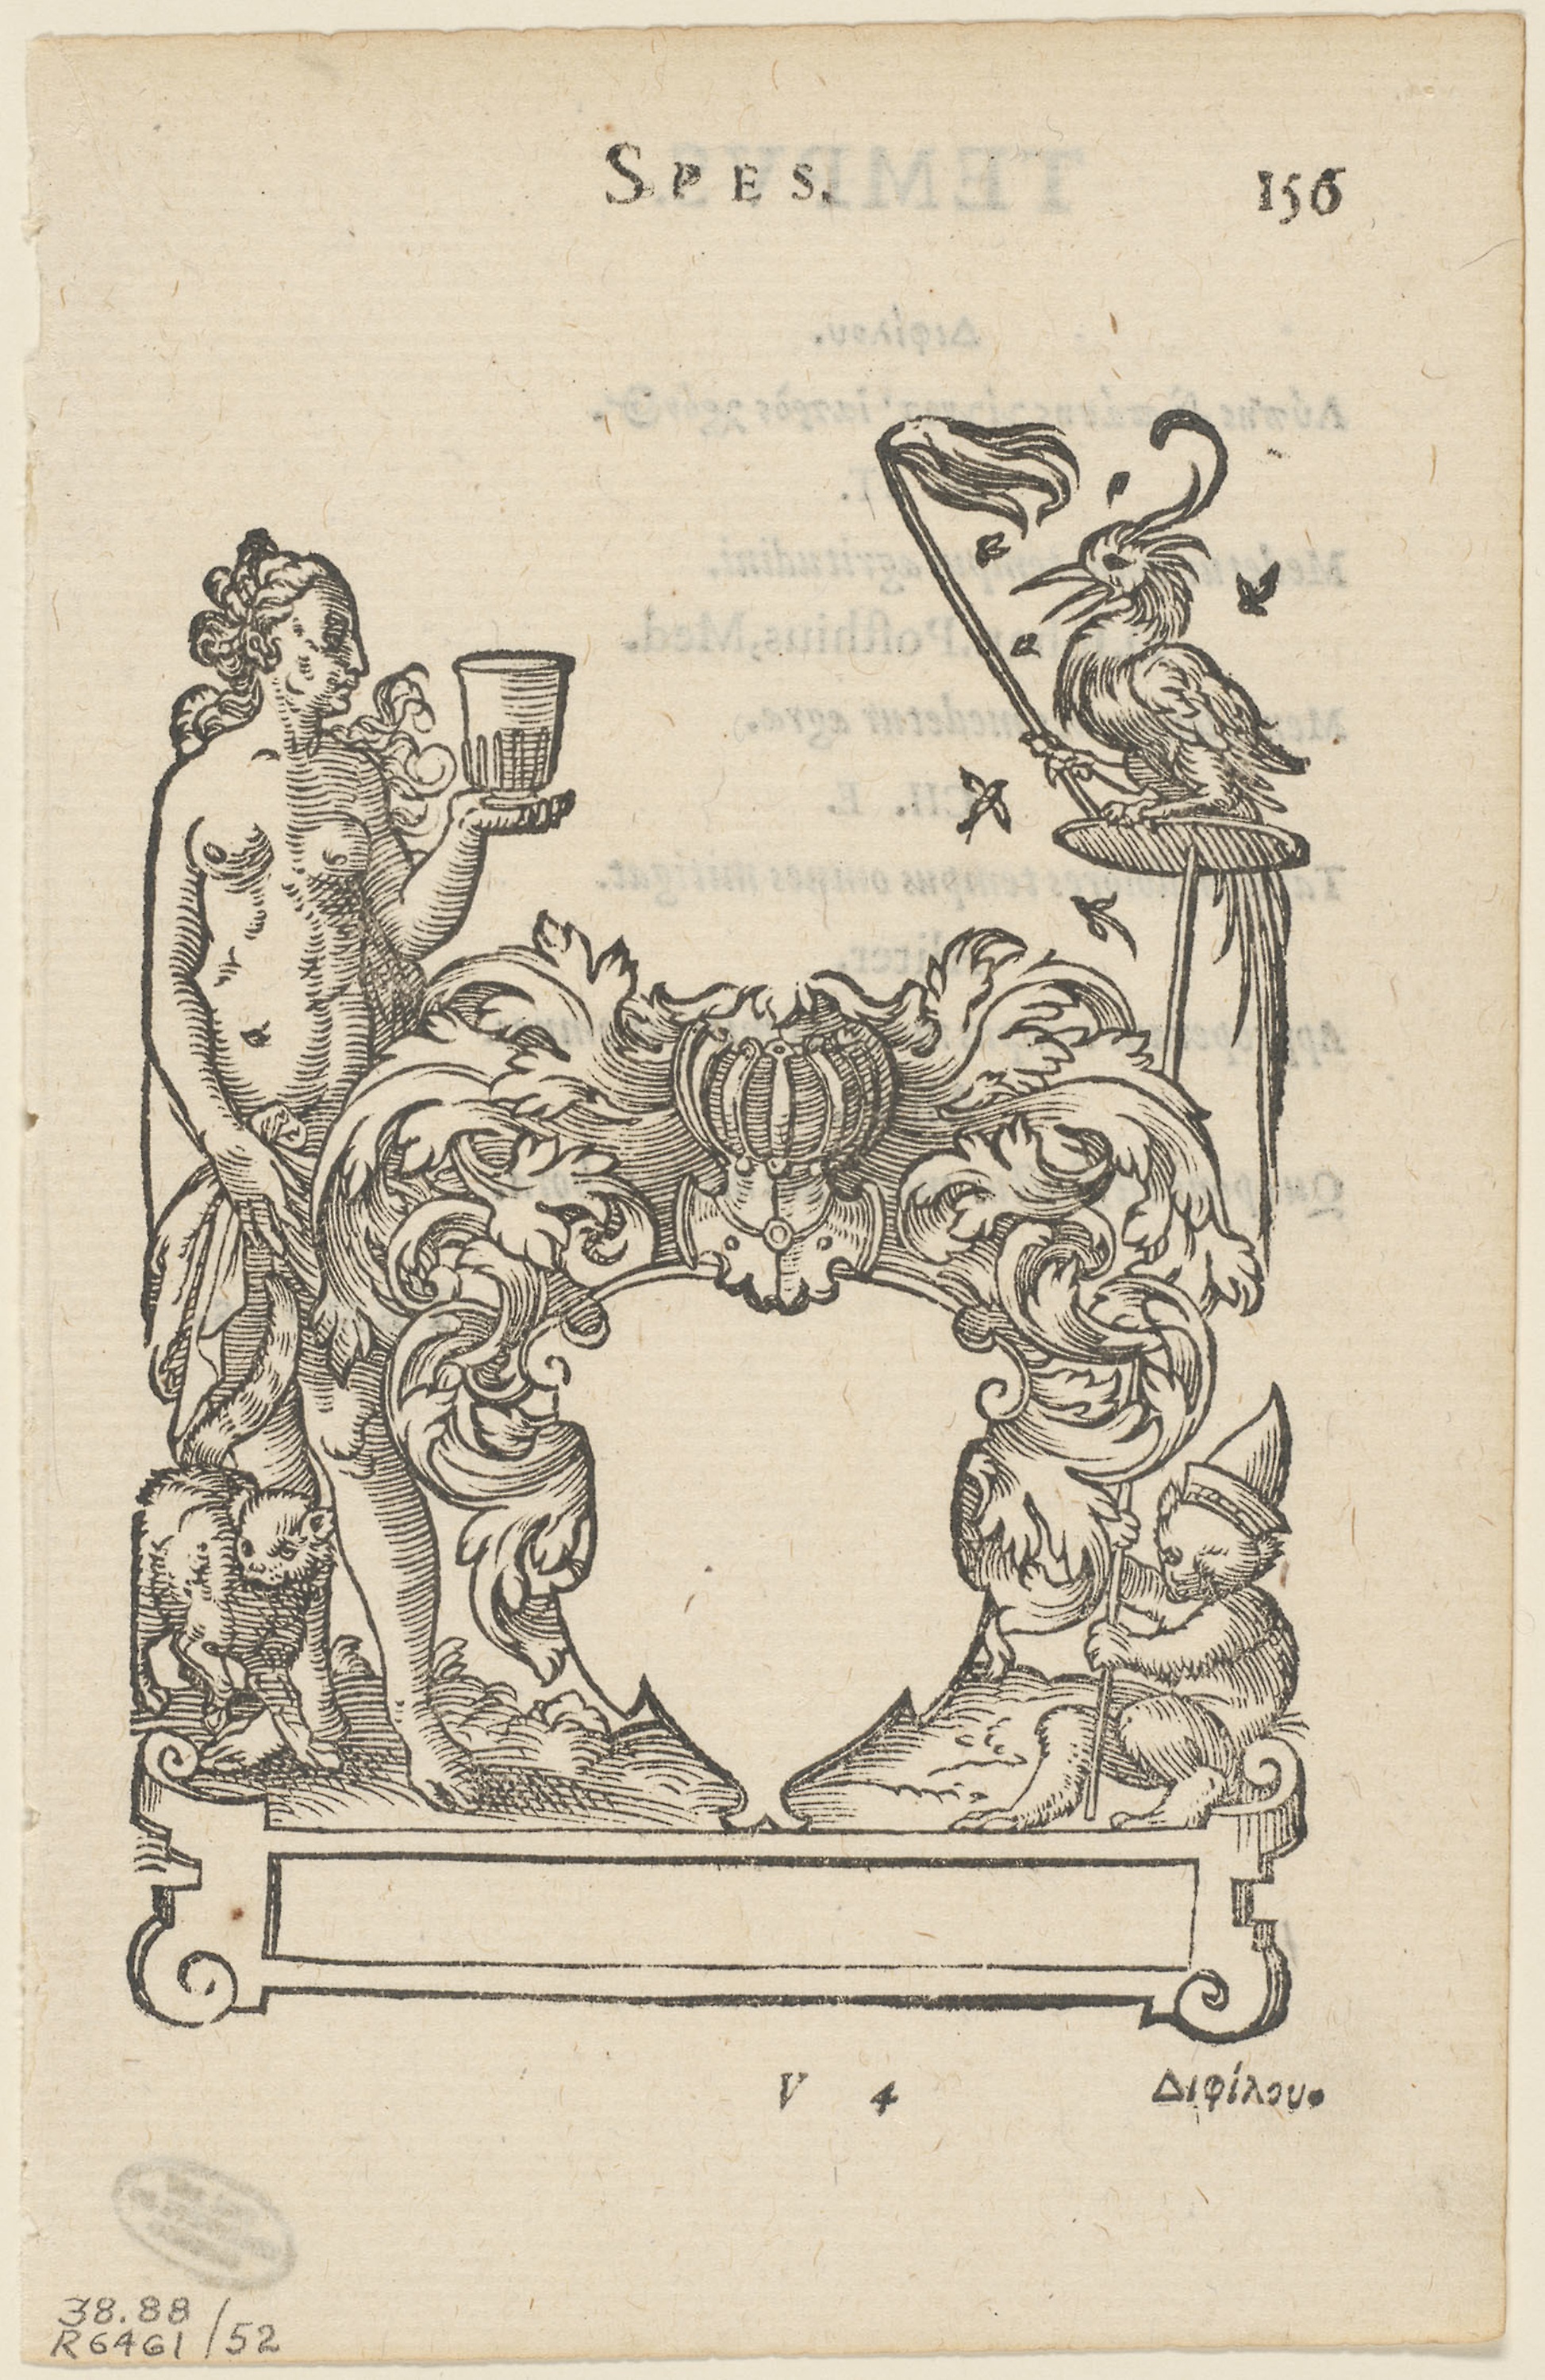
text, mammal, cartoon, art, font, organ, illustration, organism, joint, drawing, paper, fictional character, history, fiction, printmaking, artwork, human behavior, picture frame